Bárbara (film)

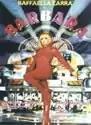

Bárbara is a 1980 Argentine comedy film drama directed by Gino Landi. The film stars Raffaella Carrà as Bárbara, where she falls in love with an Argentine photographer (Jorge Martínez). Irma Córdoba also stars as The Dame. The film premiered on June 12, 1980 in Buenos Aires.